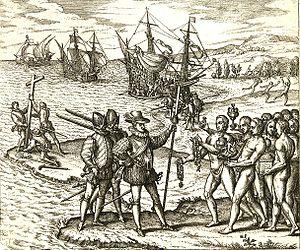
Le mythe du bon sauvage est l'idéalisation de l'homme à l'état de nature. L’idée que « le bon sauvage » vit dans un paradis sur terre avant le péché originel s’est développée au XVIIIᵉ siècle, ayant ses fondations chez les explorateurs et conquérants de la Renaissance. Au XVIᵉ siècle, Christophe Colomb, Pedro Álvares Cabral, Amerigo Vespucci et Jacques Cartier explorent le continent américain, et découvrent une « jeune humanité ». Qu'ils soient écrits en portugais, en espagnol, en français ou en latin, les textes issus de leurs voyages sont le certificat de naissance du « bon sauvage ». Le mythe du bon sauvage a permis aux écrivains contemporains de développer une forme de critique sociale sur les aberrations et les injustices de la société. L'adaptation la plus connue actuellement est Le Meilleur des mondes d'Aldous Huxley